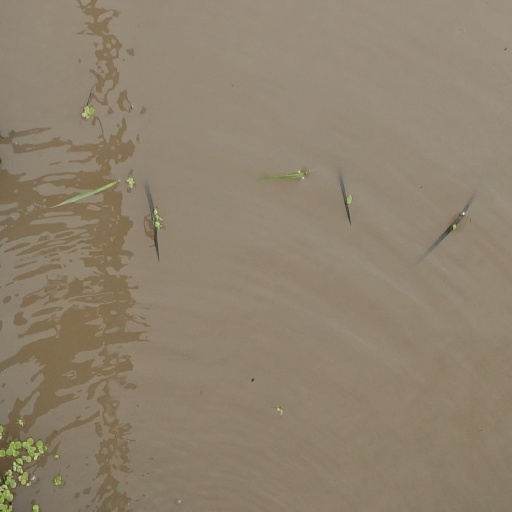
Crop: rice